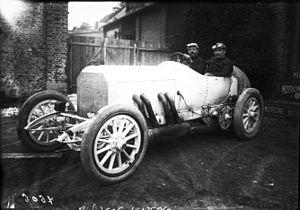
Otto Salzer, né le 4 avril 1874 à Möglingen et mort le 7 janvier 1944 à Obertürkheim, était un pilote automobile allemand.